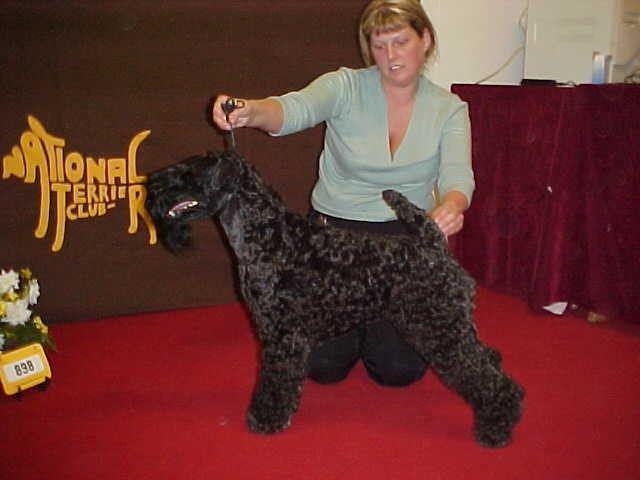
Kerry_blue_terrier